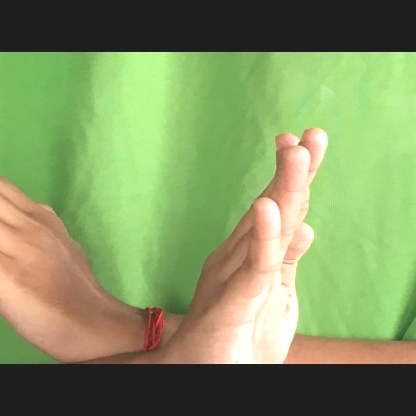
Mudra: Swastikam